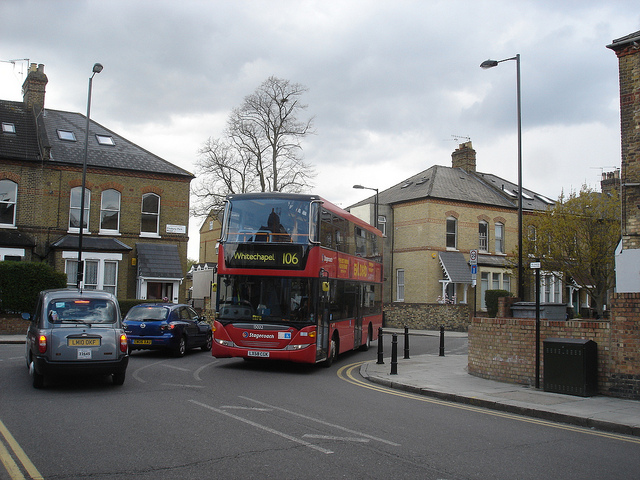
user: Given an image and a question. Answer the question in a short answer. Question: What does the bus carry on top off it? Short Answer:
assistant: passenger